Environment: real
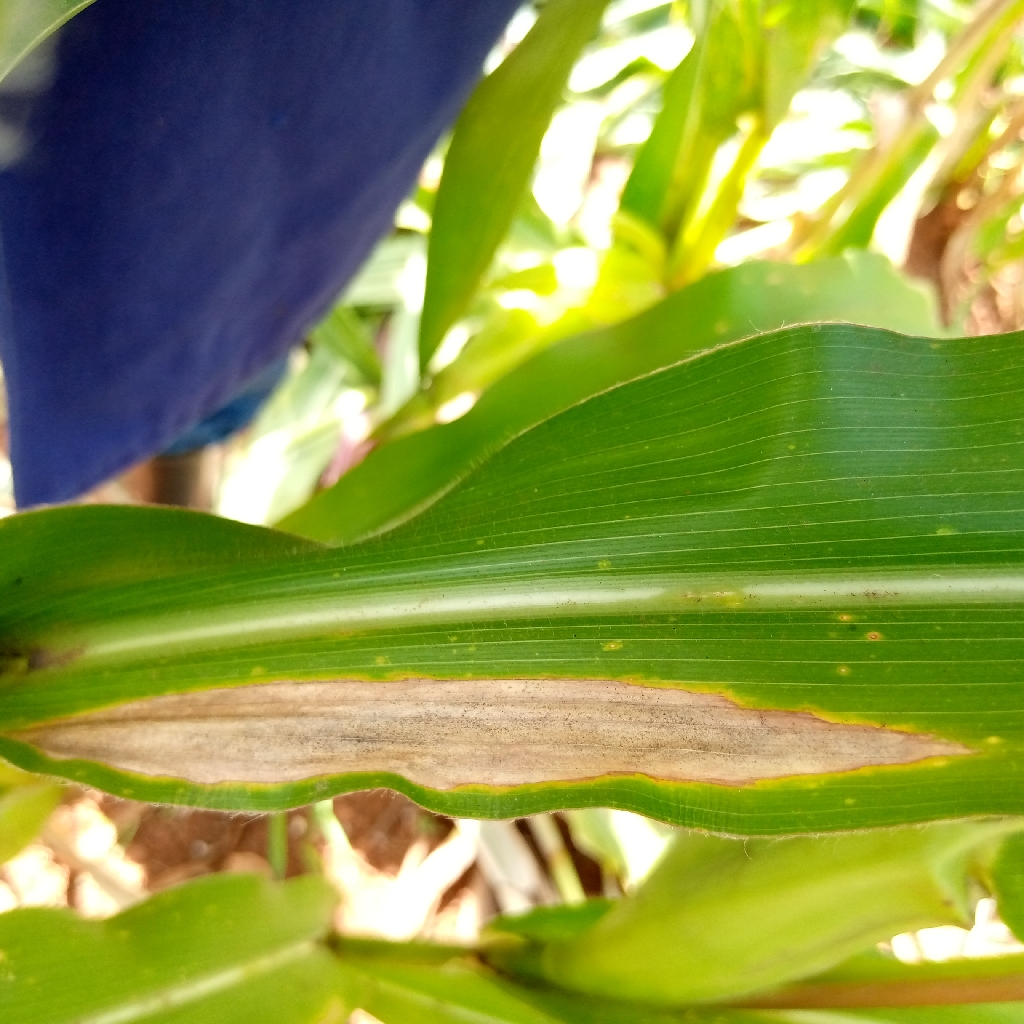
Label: northern_corn_leaf_blight